Mark L. Requa

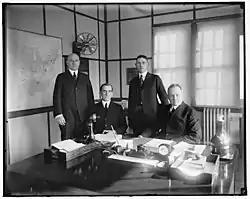
Requa, Harry Augustus Garfield and staff of the U.S. Fuel Administration

In January 1918, Requa became the director of the Oil Division of the U.S. Fuel Administration. He helped to coordinate the production and marketing policies to enable the oil industry to support the military needs of the United States during the war. He served in that role through World War I until the Administration was dissolved on June 30, 1919, and also served as the Petroleum Waste Conservator. He established "motorless weekends" while at the Fuel Administration. In 1921, at the World Engineering Congress in Tokyo, Requa warned nations about wasting petroleum.